Osmo Lindeman

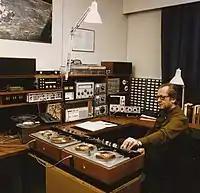
Lindeman in his home studio in 1972

Lindeman worked as a jazz and dance musician, with piano being his instrument. He became known as a pioneer of Finnish electronic music. Lindeman also composed music for several films, such as Matti Kassila's "Punainen viiva" (1961) for which he received a Jussi Award. Another Kassila film, "Kaasua, komisario Palmu!", brought him his second Jussi Award in 1961.